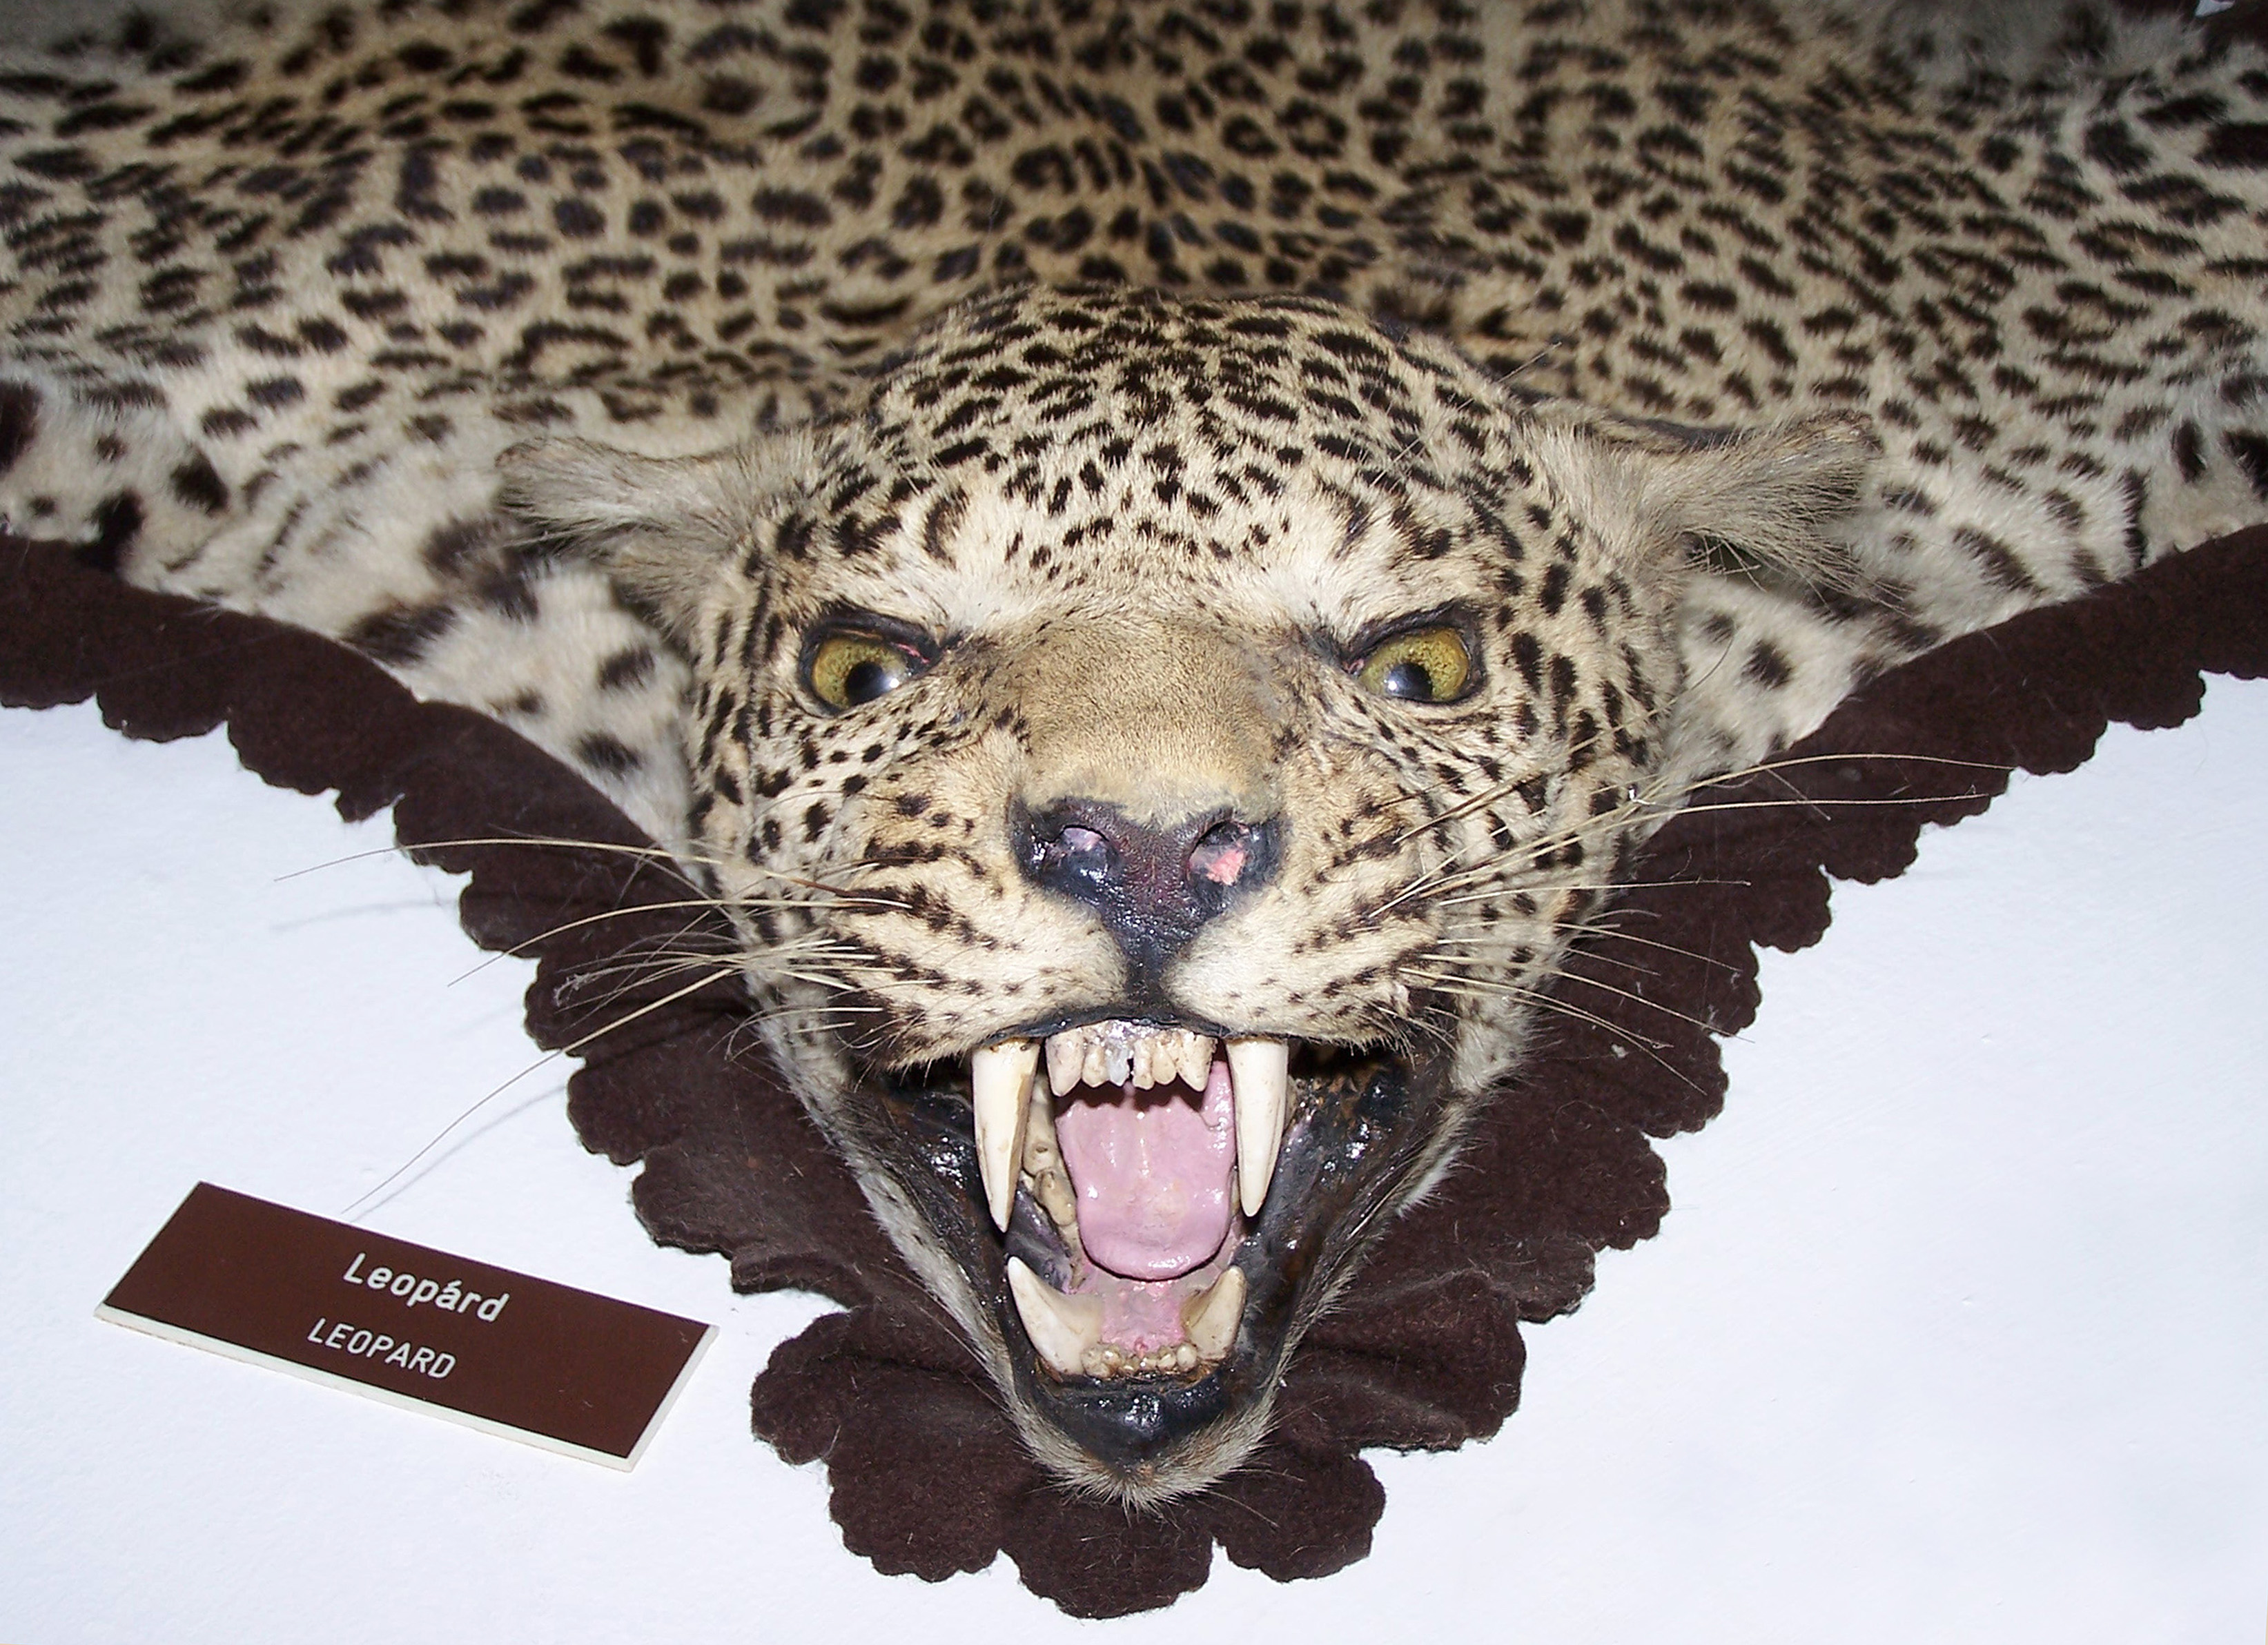
leopard, terrestrial animal, wildlife, felidae, whiskers, head, jaguar, African leopard, snout, big cats, organism, roar, adaptation, eye, carnivore, safari, tooth, snow leopard, mouth, illustration